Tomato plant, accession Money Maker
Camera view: vertical (180 deg); turntable rotation: 90 degrees
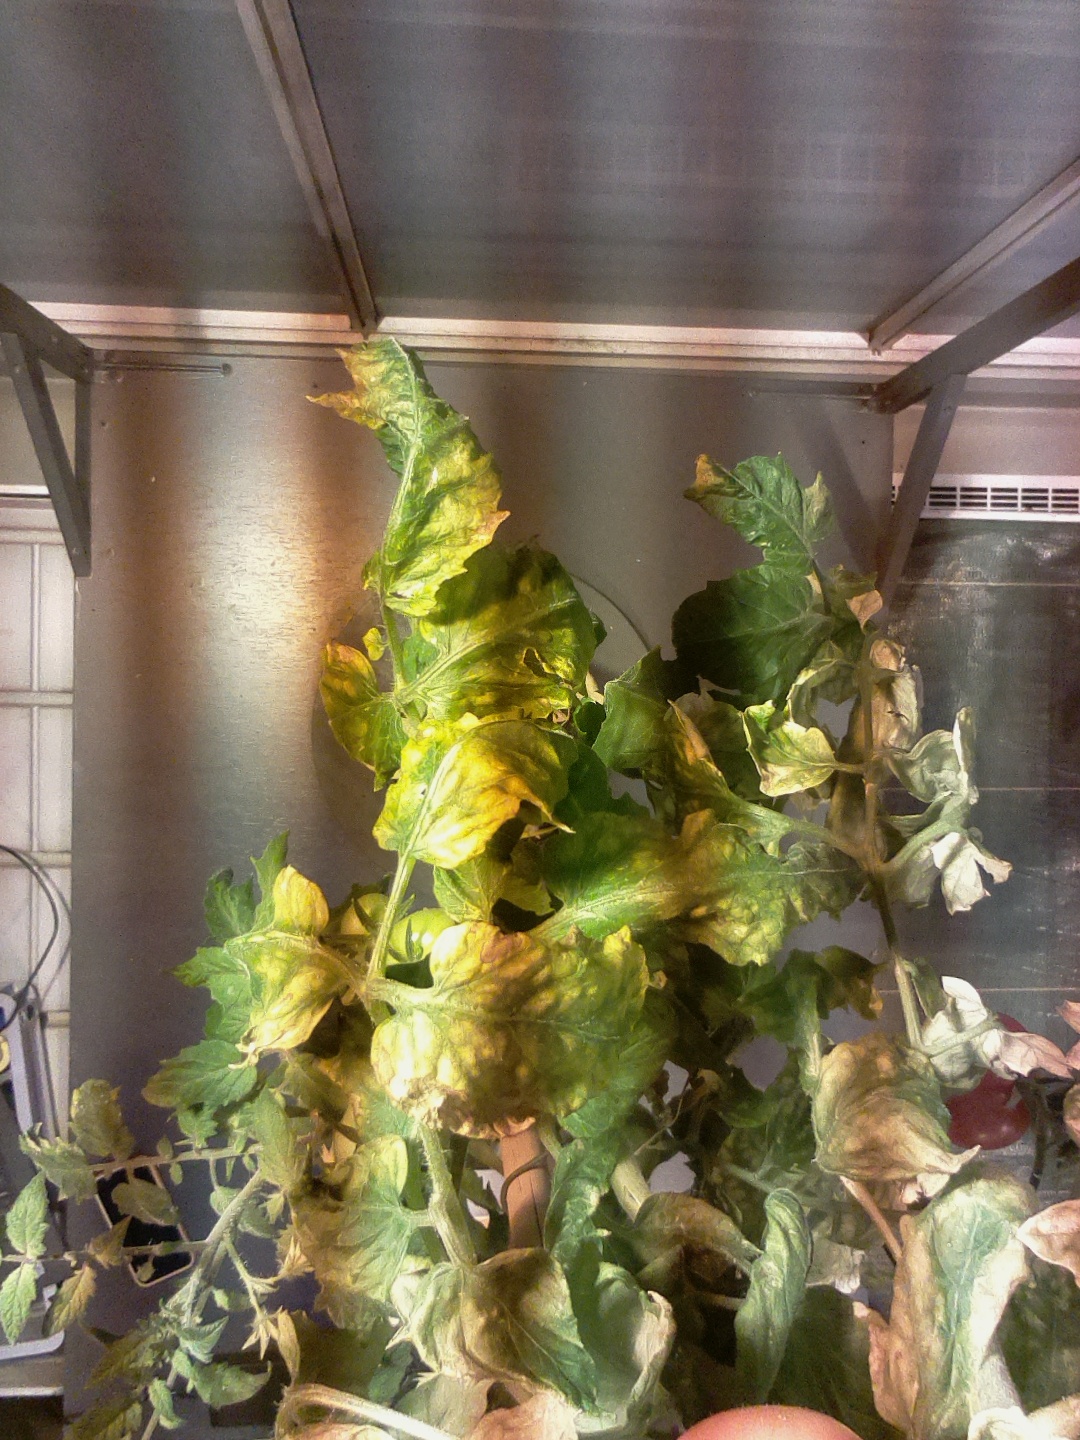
BBCH growth stage 83: 30%-40% of fruits show typical fully ripe color